Greenwoods Corner

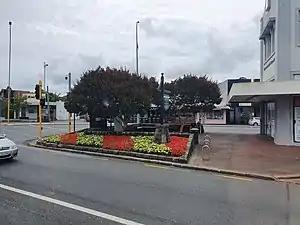
Greenwoods Corner and the former building of the Auckland Savings Bank (right)

Greenwoods Corner is an Auckland neighbourhood located at the intersection of Pah Road and Manukau Road. Greenwoods Corner is named after the original family that lived in the area for over a century. Following the sale of the property Greenwoods Corner developed into a commercial and service area.